Pirates II: Stagnetti's Revenge

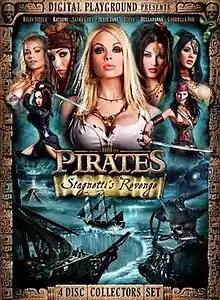
DVD cover

Pirates II: Stagnetti's Revenge is a 2008 American pornographic action-adventure film and sequel to the 2005 film "Pirates". Produced by Digital Playground, and written and directed by Joone, it stars Jesse Jane, Evan Stone, Steven St. Croix, and Tommy Gunn who reprise their roles from the first film, as well as Belladonna, Sasha Grey, Katsuni, Jenna Haze, and Ben English as new characters. Carmen Luvana, who played the central character of Isabella in the original "Pirates", is absent from the sequel.